Jost de Negker

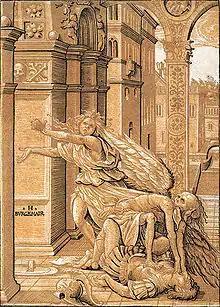
"Lovers Surprised by Death", Chiaroscuro woodcut in three colours by Hans Burgkmair, cut by de Negker, 1510. In some states de Negker's name appears below the image.

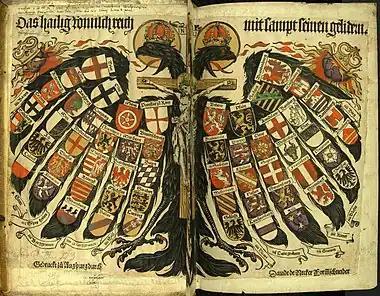
Woodcut by Hans Burgkmair, c. 1510, cut by Jost de Negker, this hand-coloured impression printed by his son David some decades later - woodcut blocks, if looked after, have a very long life.

Jost de Negker (c. 1485–1544) was a cutter of woodcuts and also a printer and publisher of prints during the early 16th century, mostly in Augsburg, Germany. He was a leading "formschneider" or blockcutter of his day, but always to the design of an artist. He is "closely tied to the evolution of the fine woodcut in Northern Europe". For Adam von Bartsch, although he did not usually design or draw, the quality of his work, along with that of Hans Lützelburger and Hieronymus Andreae, was such that he should be considered as an artist. Some prints where the designer is unknown are described as by de Negker, but it is assumed there was an artist who drew the design, although it has been suggested that de Negker might fill in a landscape background to a drawing of a figure.